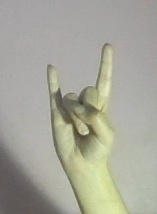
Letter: la